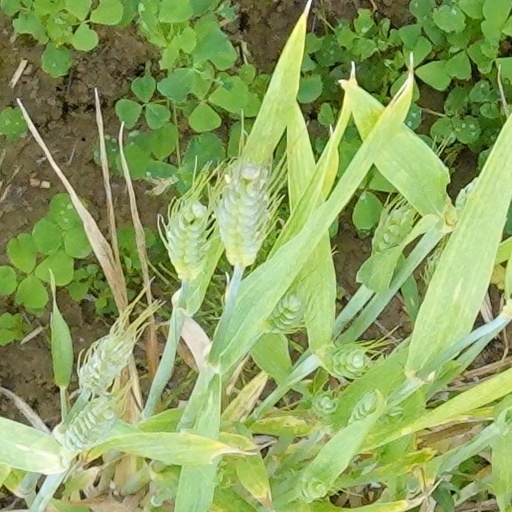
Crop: wheat